Andre Barnett

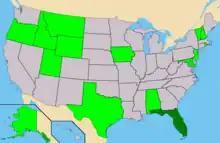
Ballot access of Andre Barnett in the 2012 presidential election

On April 20, 2011, Barnett filed his Declaration of Intent of Candidacy with the Federal Election Commission, and publicly announced his candidacy for the Reform Party presidential nomination on May 6, 2011. At the Reform Party of New Jersey's state convention on April 14, 2012, Barnett defeated former Governor of Louisiana Buddy Roemer in the party's presidential straw poll with 70 percent of the vote. Barnett was officially nominated for President of the United States by the Reform Party on August 12, 2012, at the party's National Convention in Philadelphia, Pennsylvania. In the delegate vote, which used approval voting, Barnett received 95 percent approval, approximately five percentage points ahead of the second-place finisher, Kenneth R. "Ken" Cross of Arkansas, the owner of a consulting company and a 2008 presidential candidate. Cross was then made Barnett's running mate. Between April 1 and December 31, 2011, Barnett's campaign reported $1,808.20 in receipts and $2,208.20 in disbursements.